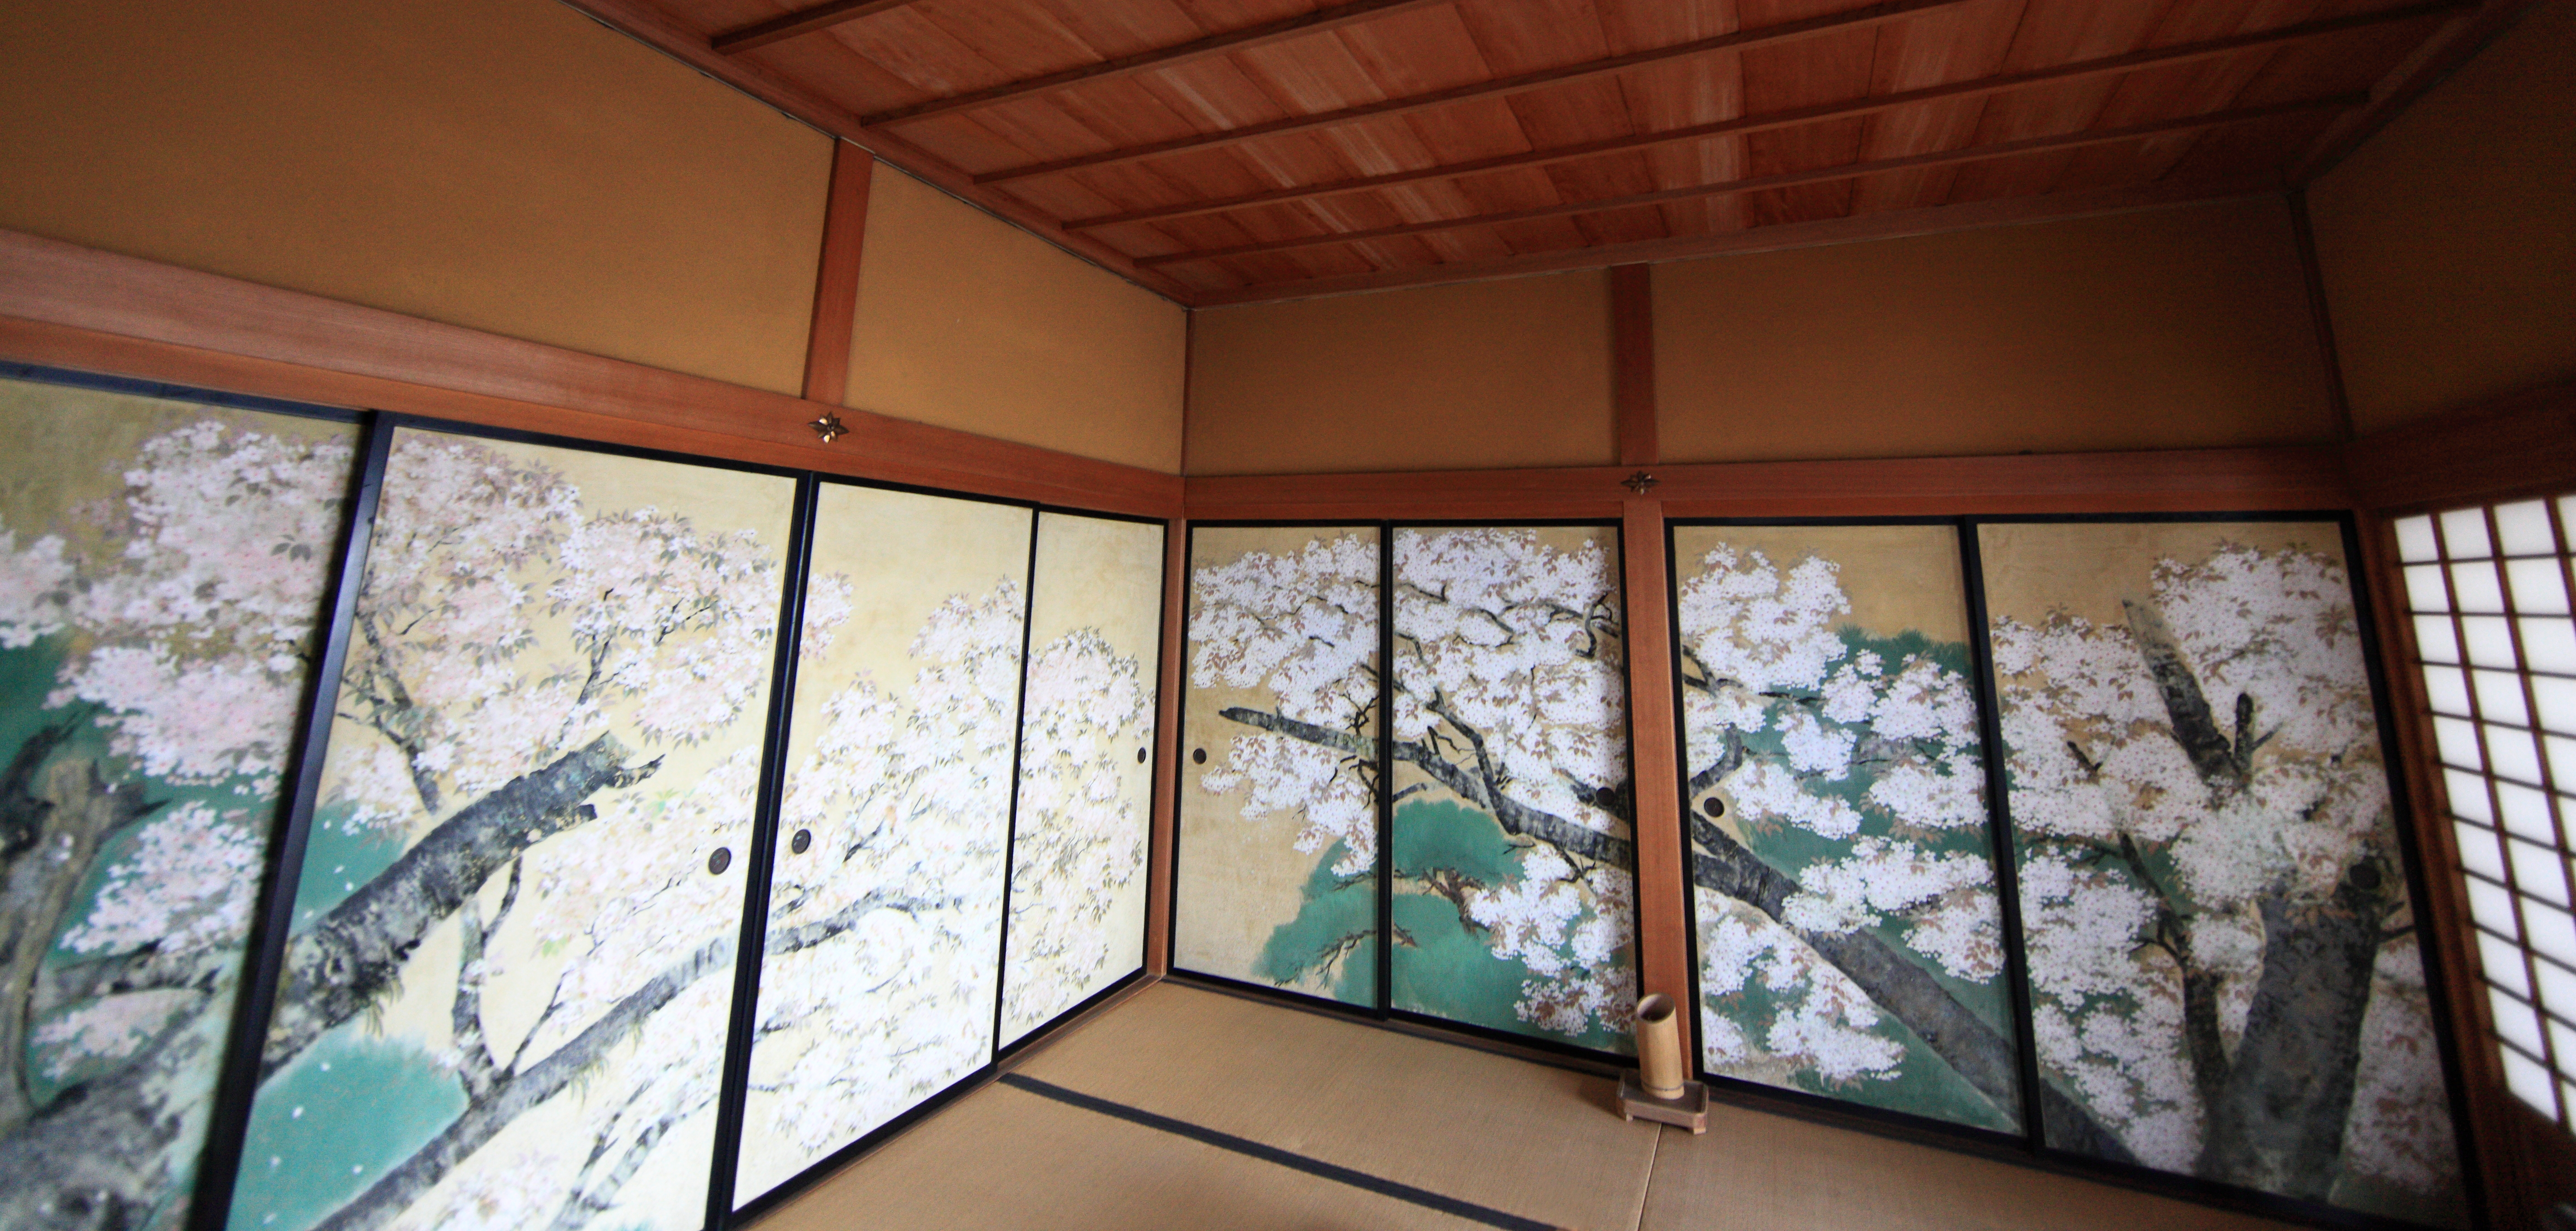
architecture, house, interior, window, old, home, wall, ceiling, high, cottage, ancient, residence, property, living room, room, material, interior design, design, japanese, 5d, style, hires, estate, markii, traditional, hi, res, resolution, kairakuen, ibarakiken, mitoshi, real estate, daylighting, window covering